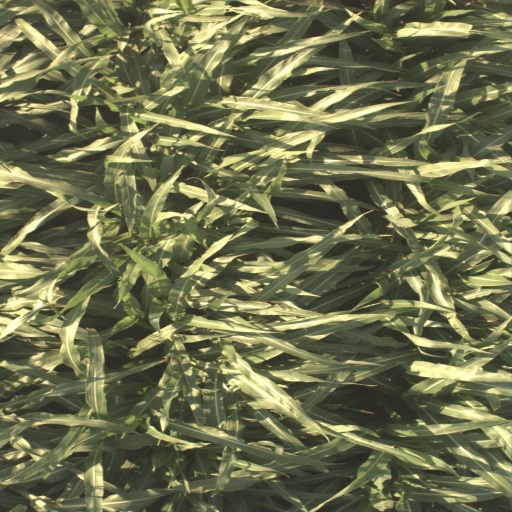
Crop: sorghum